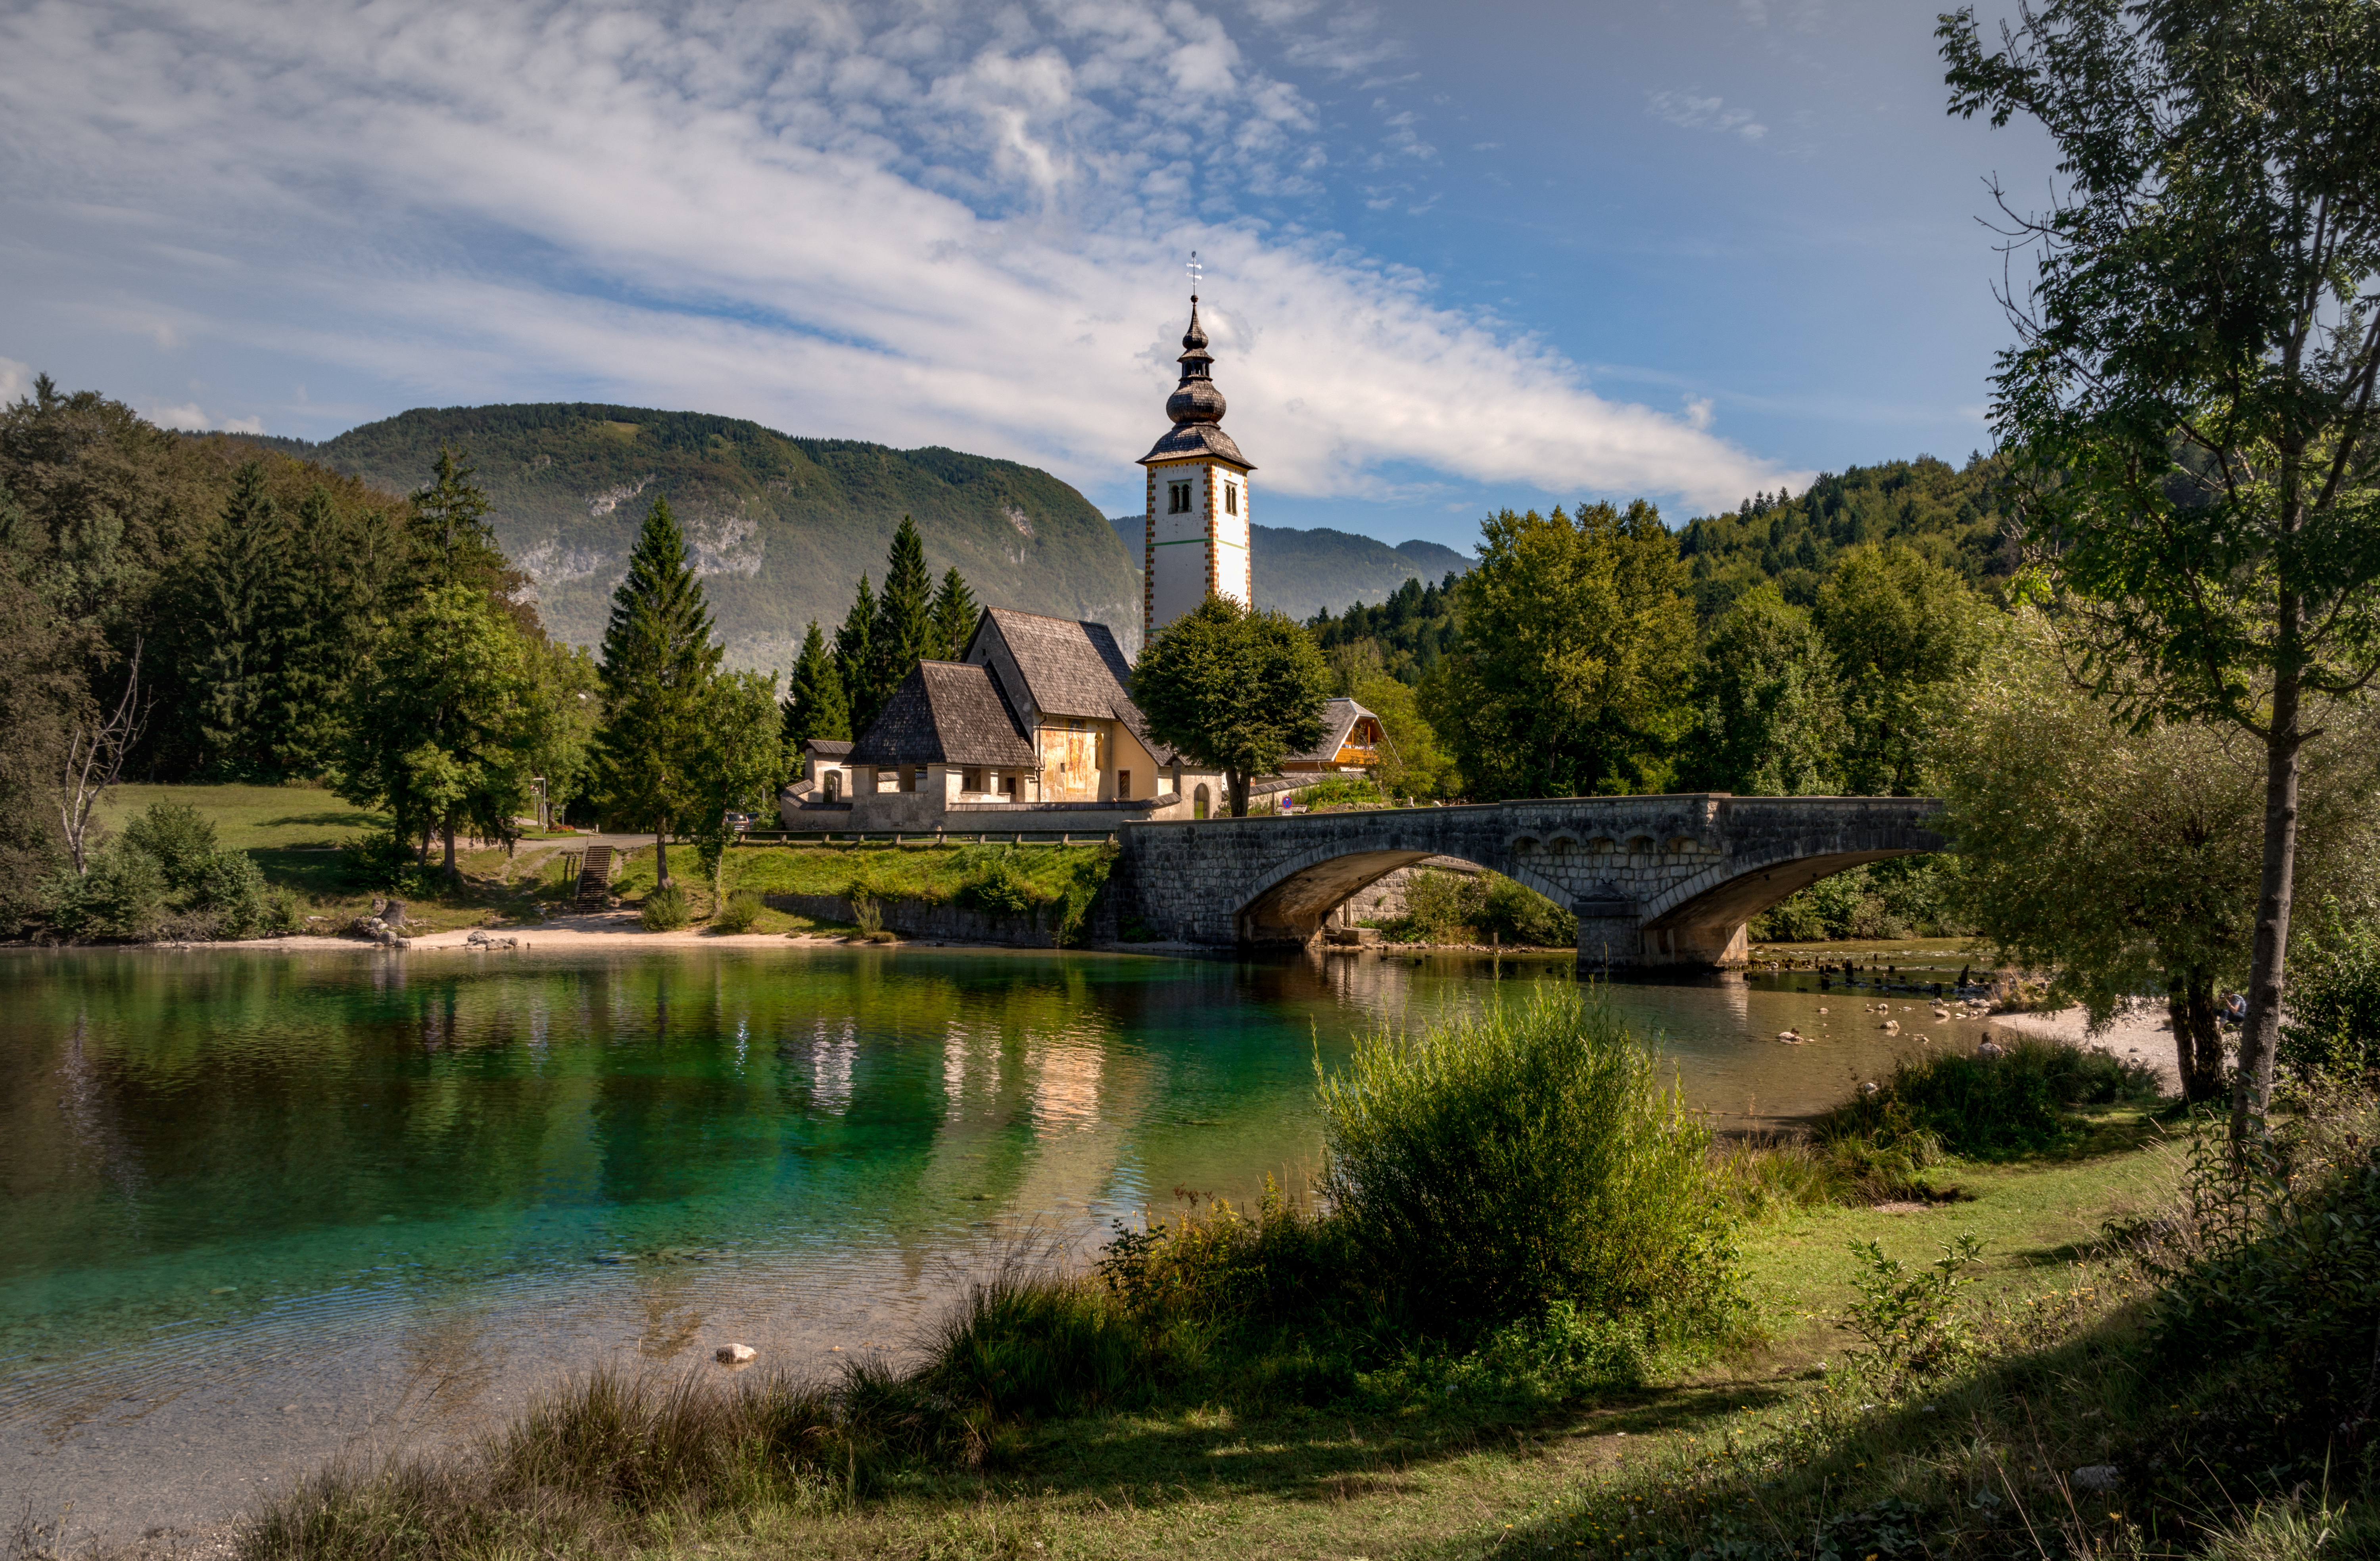
landscape, outdoor, architecture, bridge, shore, lake, chateau, river, village, pond, reflection, park, castle, church, reservoir, waterway, daylight, slowenien, postcard, estate, lakebohinj, bohinj, slovenia, ribevlaz